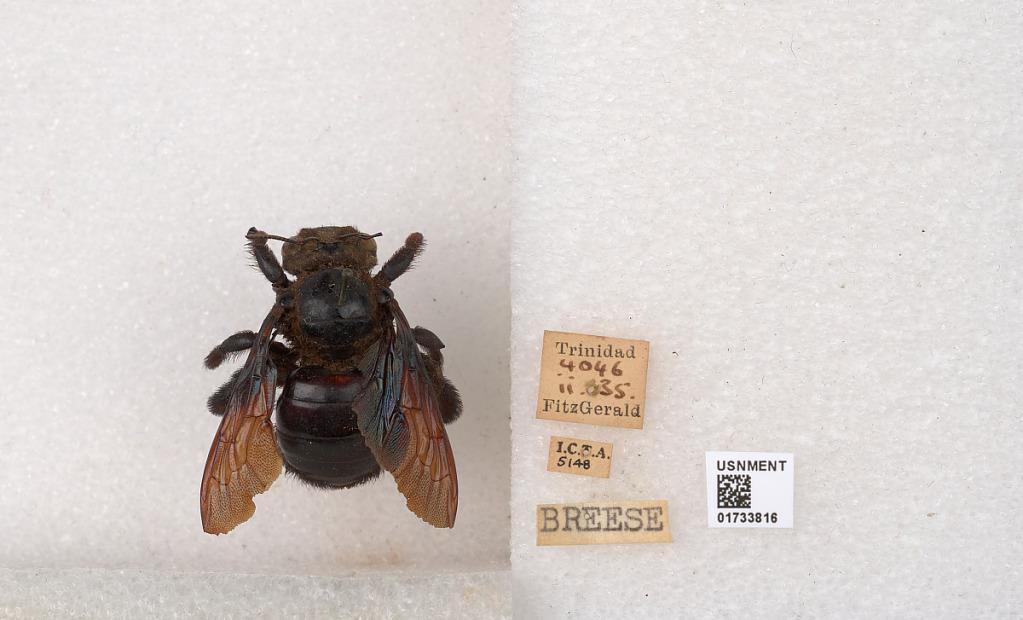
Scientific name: Xylocopa (Neoxylocopa) frontalis (Olivier)
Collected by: J. Ene
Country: Trinidad and Tobago